Emmett Watson

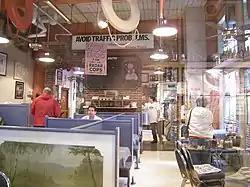
Emmett Watson's Oyster Bar (2008)

Emmett, along with his friend Sam Bryant, opened the city's first oyster bar on February 18, 1979. Watson sold his share of the Oyster Bar to Bryant in 1987. Still in business today, Emmett Watson's Oyster Bar is located in Seattle's Pike Place Market and is currently owned by Sam Bryant's son, Thurman.